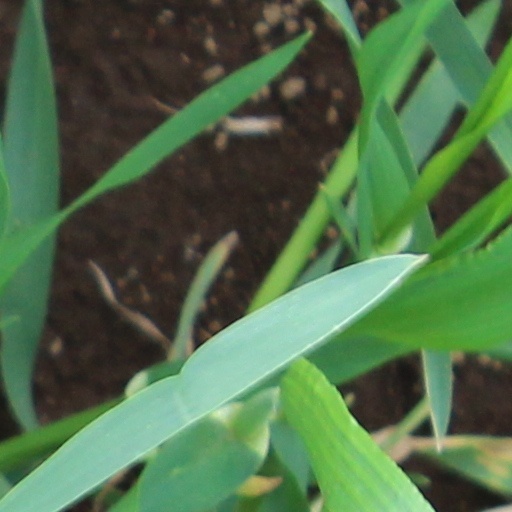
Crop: wheat